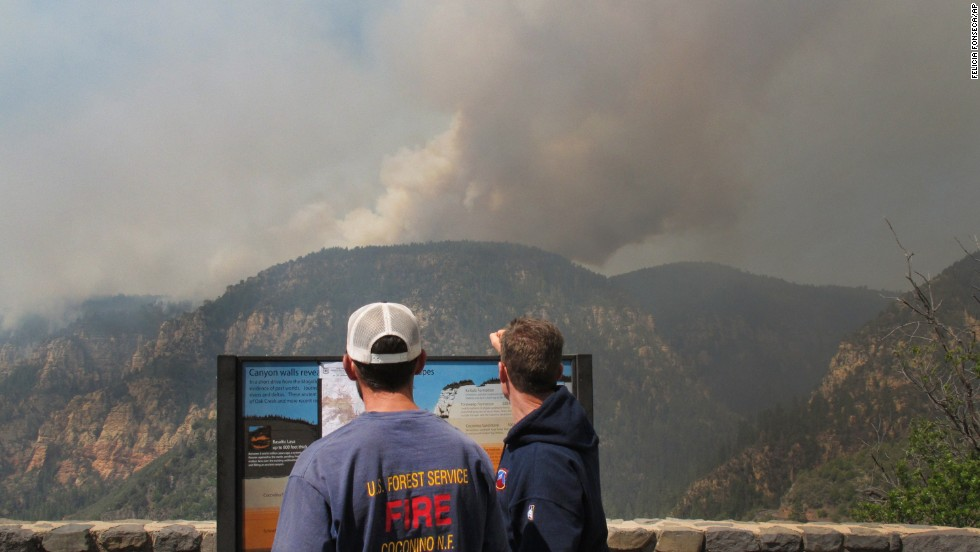
Fire: no
Smoke: yes